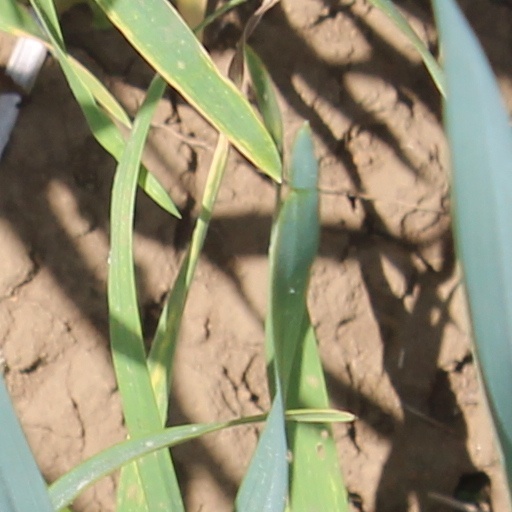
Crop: wheat